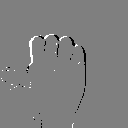
ASL letter: m